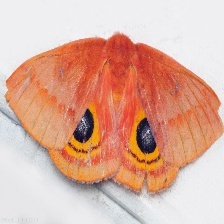
Species: IO MOTH